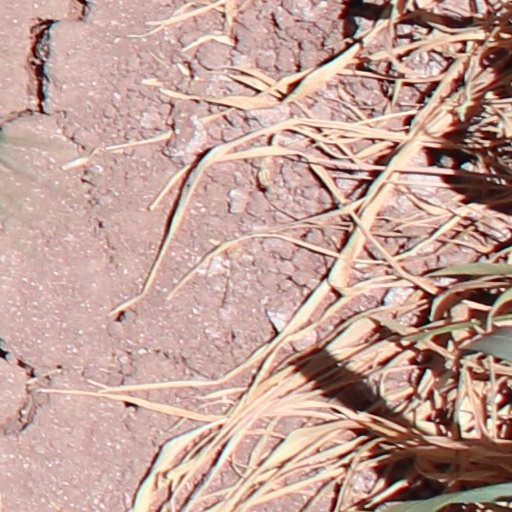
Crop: wheat